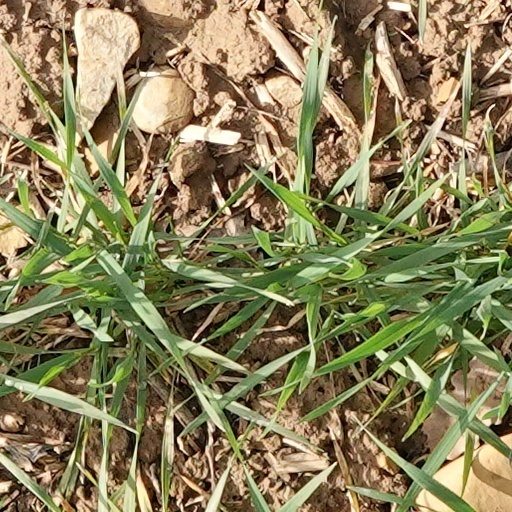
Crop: wheat